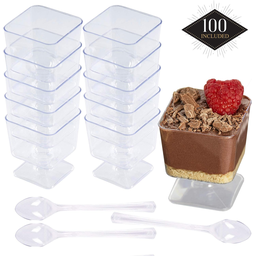
Label: plastic